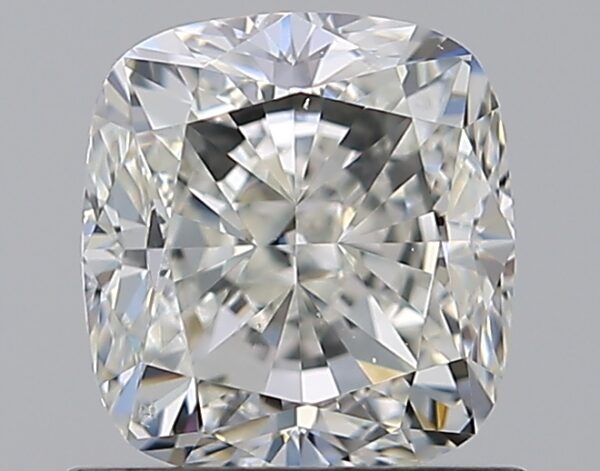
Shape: cushion
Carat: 1.2
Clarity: VS2
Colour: I
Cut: GD
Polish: EX
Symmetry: VG
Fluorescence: F
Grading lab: GIA
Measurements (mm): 5.99 x 5.56 x 4.07